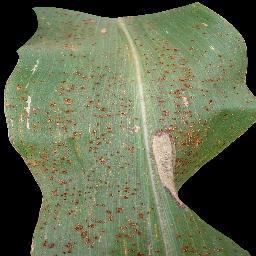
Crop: corn
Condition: (maize)_common_rust